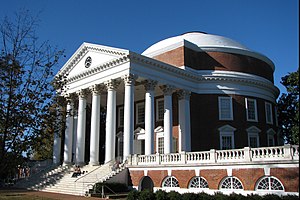
Palladianisme / Neopalladianisme / Nordamerikansk palladianisme
Amerikansk palladianisme: Rotunda ved University of Virginia af Thomas Jefferson, påbegyndt 1822. Set fra sydøst
Palladianisme eller palladiansk arkitektur er en europæisk arkitekturstil afledt af og inspireret af arbejder af den venetianske arkitekt Andrea Palladio. Det der i dag betegnes som palladiansk arkitektur, er en udvikling af Andrea Palladios oprindelige koncepter, der var stærkt baseret på symmetri, perspektiv og værdier fra grækernes og romernes klassiske tempelarkitektur i antikken. Fra 1600-tallet blev Palladios fortolkning af denne klassiske arkitektur kaldt palladianisme, og den fortsatte med at udvikle sig til slutningen af 1700-tallet.